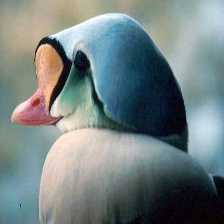
Species: KING EIDER
Scientific name: SOMATERIA SPECTABILIS
ImageNet parent category: drake